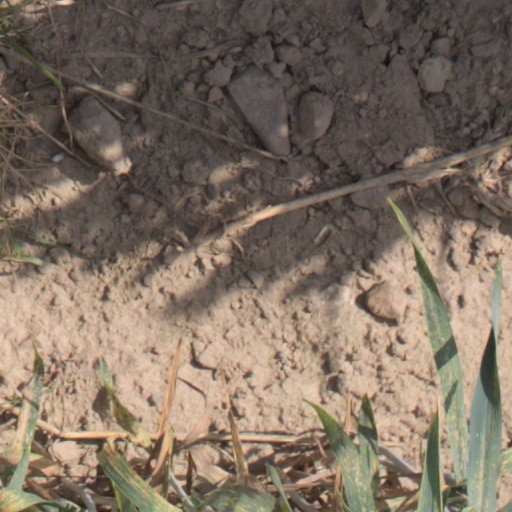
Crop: wheat